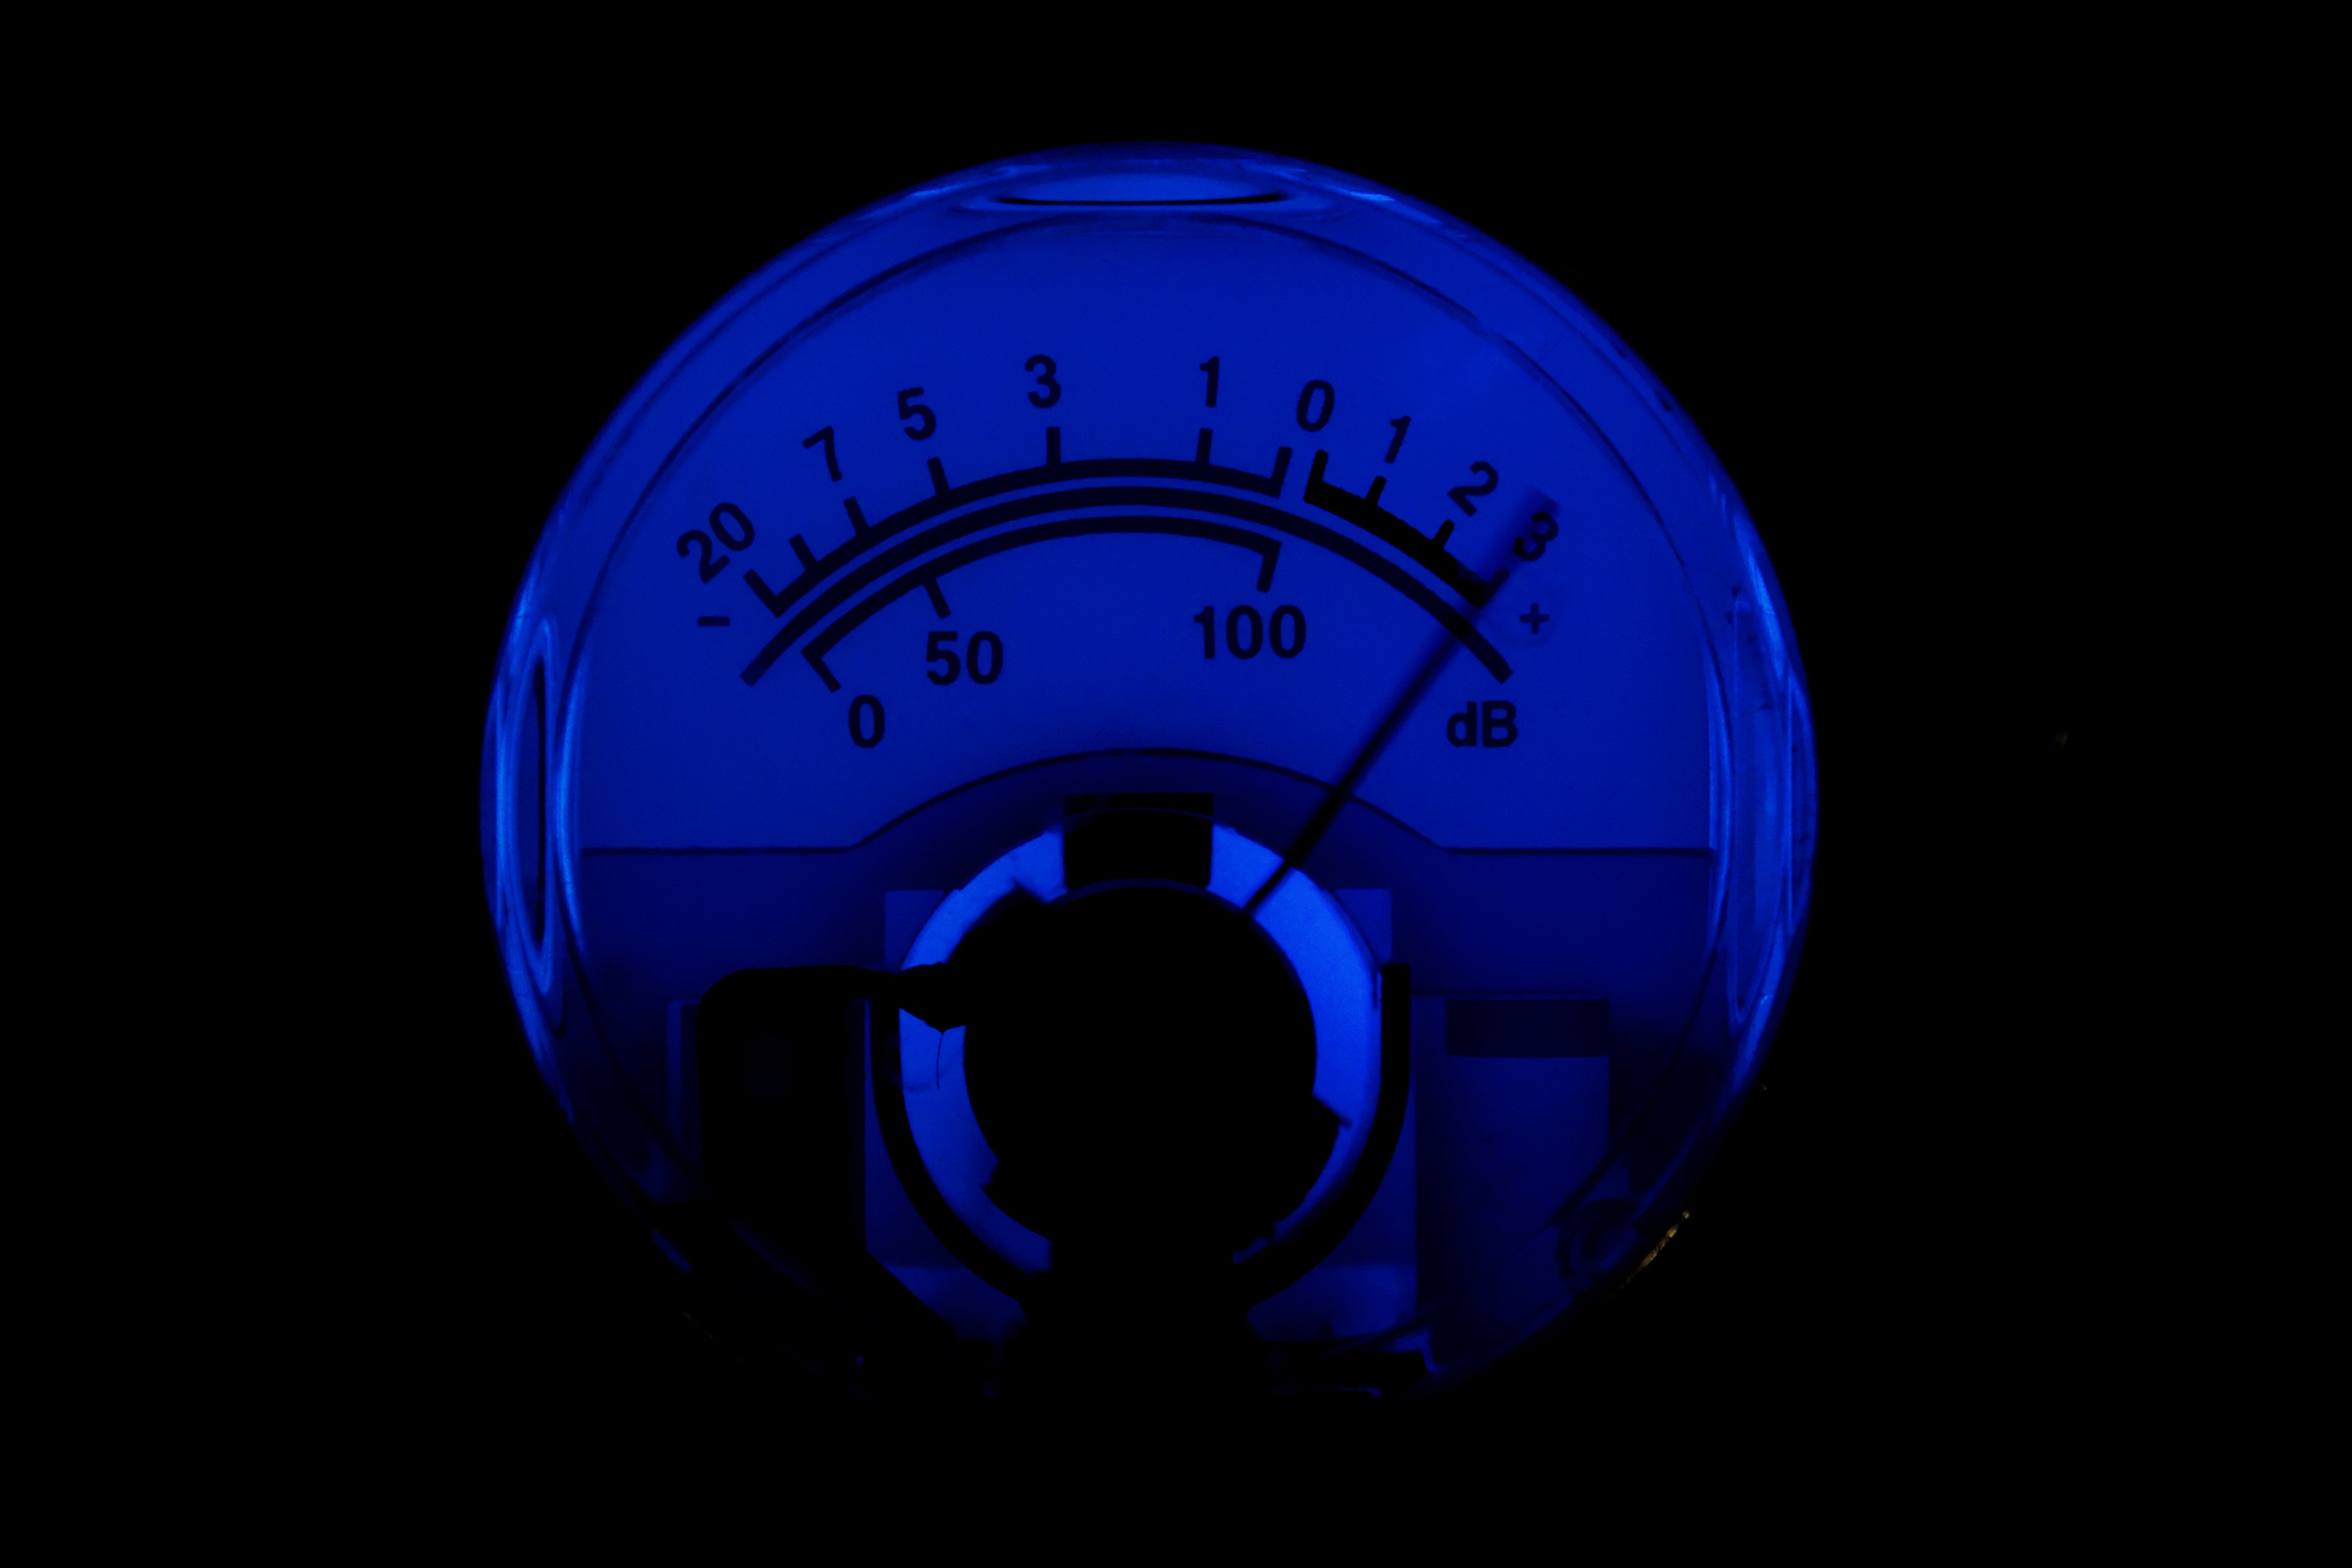
music, needle, technology, number, ad, analog, line, instrument, darkness, blue, scale, amplifier, circle, power, illustration, audio, level, ball, sound, sphere, vu, volume, shape, screenshot, db, music playback, computer wallpaper, vu meter, sound level